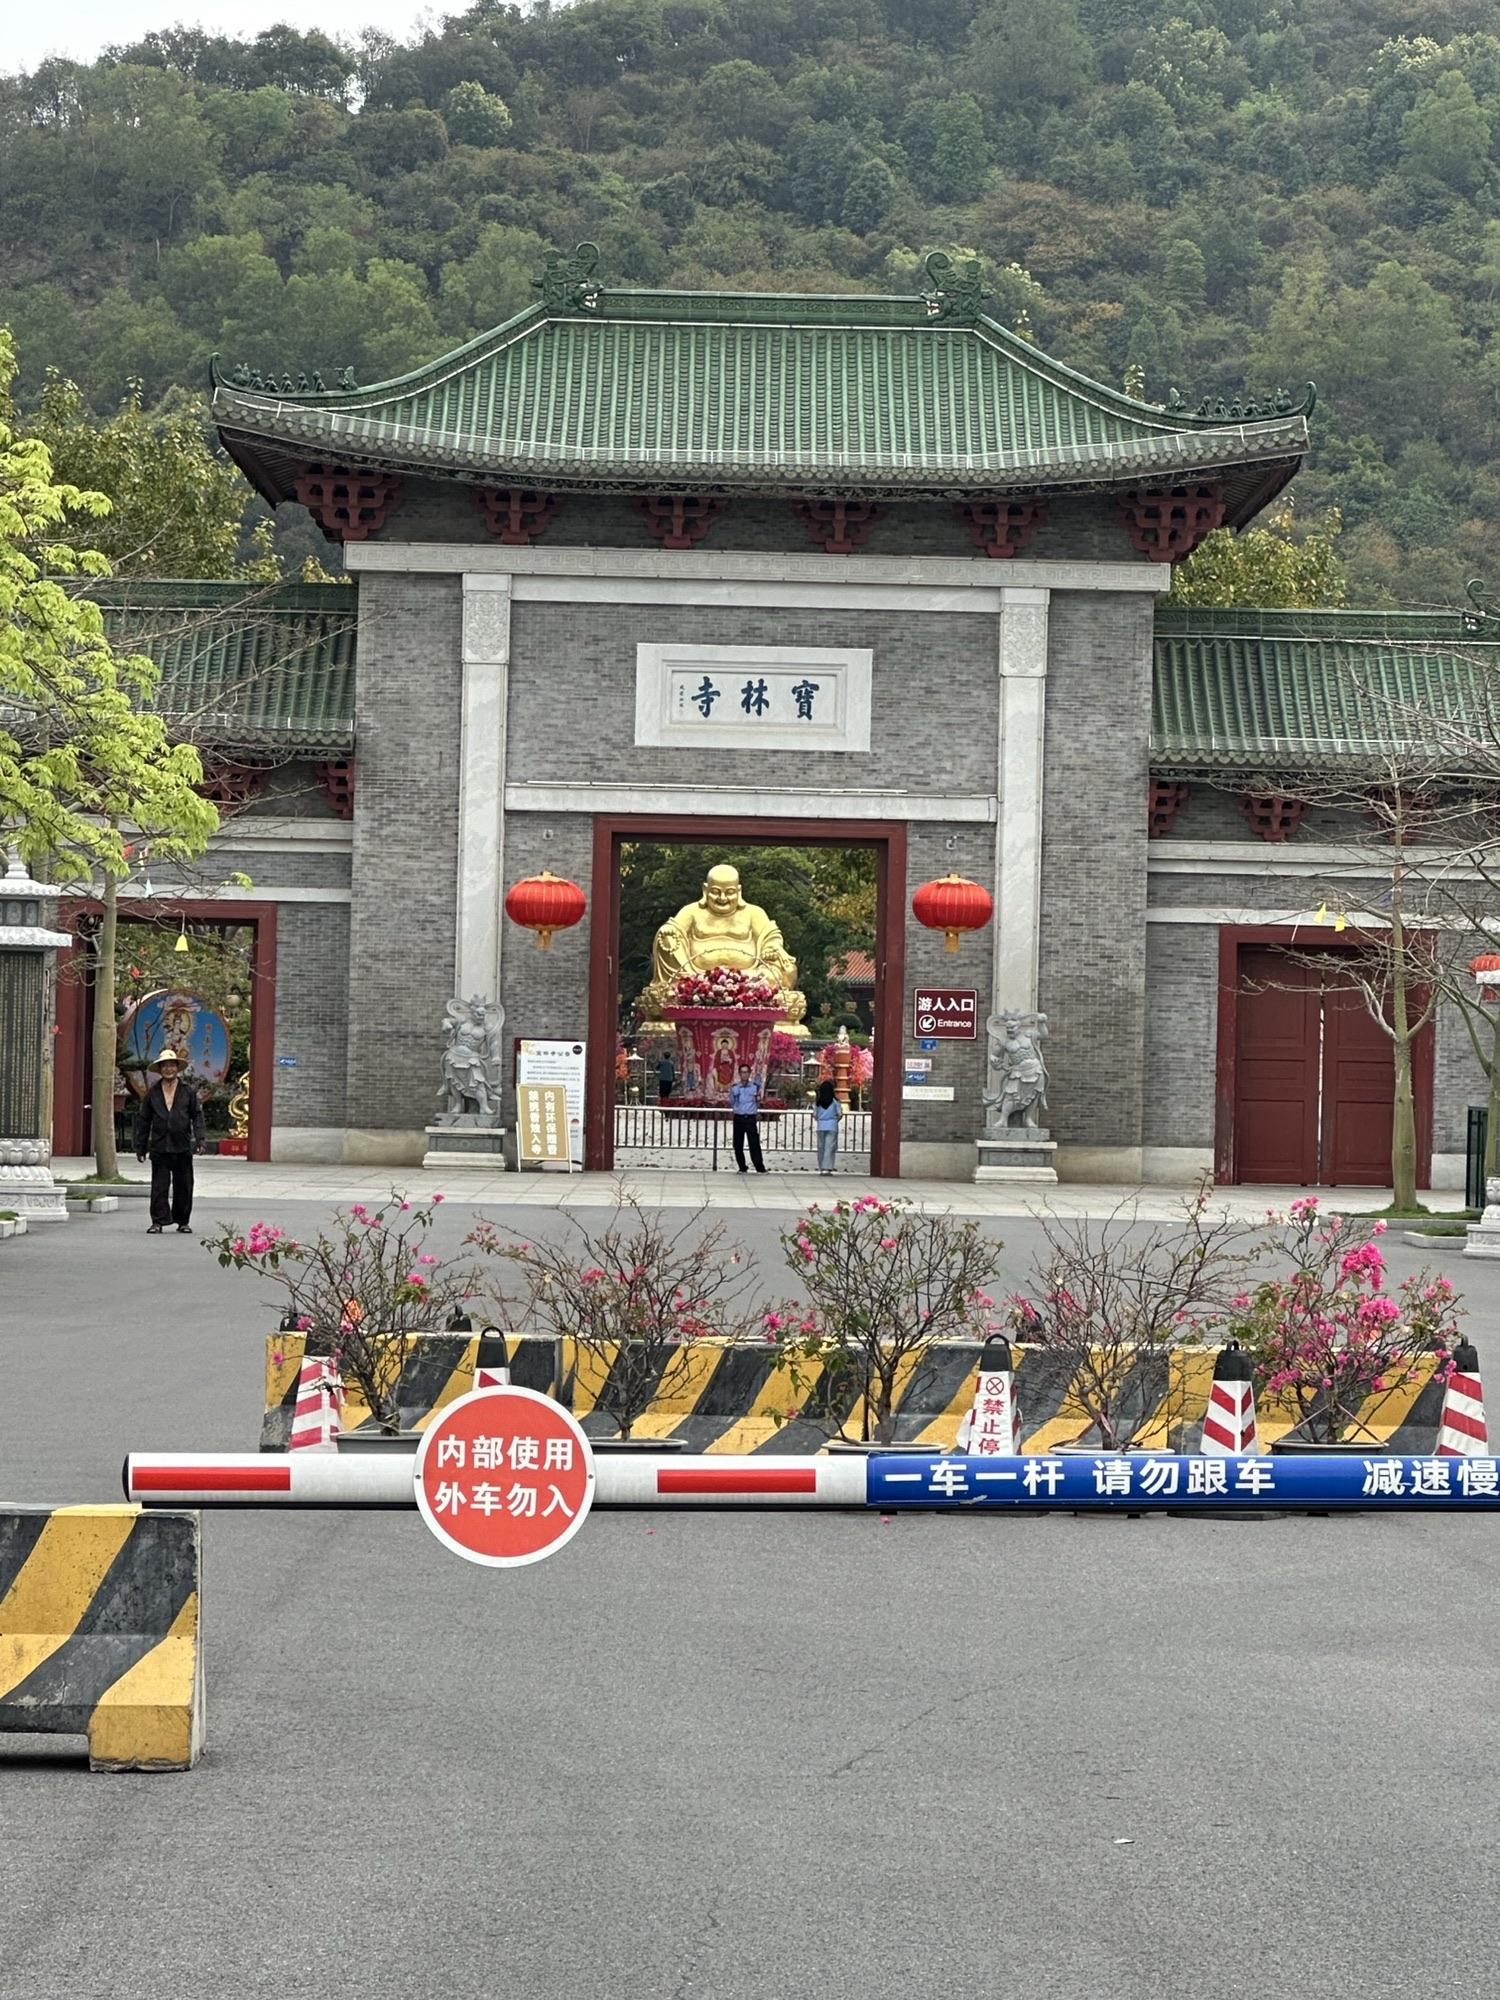
地标名称：宝林寺
所在城市：佛山市·顺德区